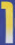
Number: 1